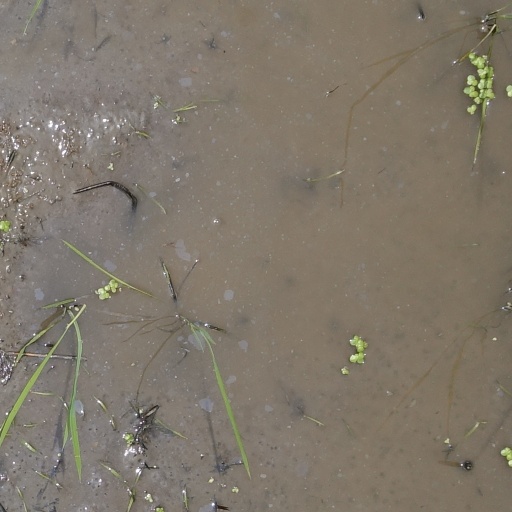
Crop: rice